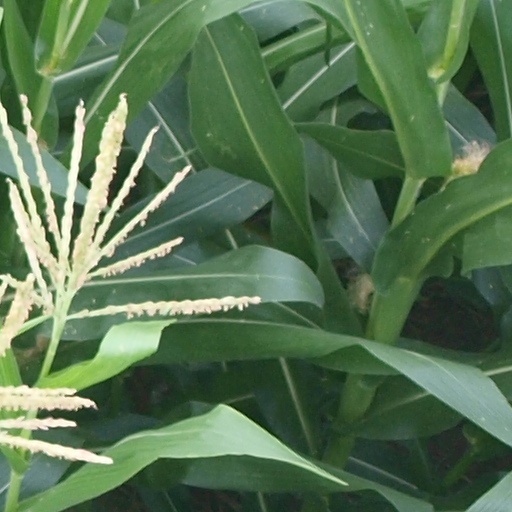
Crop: maize; corn